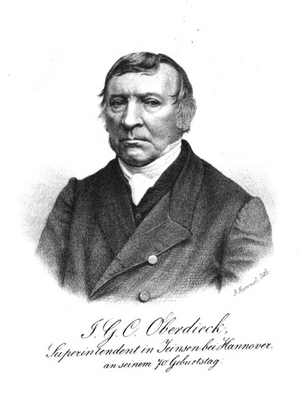
Johann Georg Conrad Oberdieck est un ecclésiastique allemand et un pomologue.